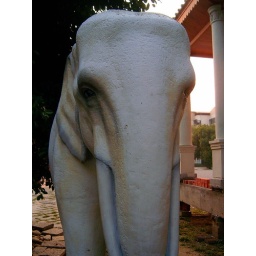
An elephant at the temple near my parents house in Taiching